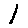
Label: 1